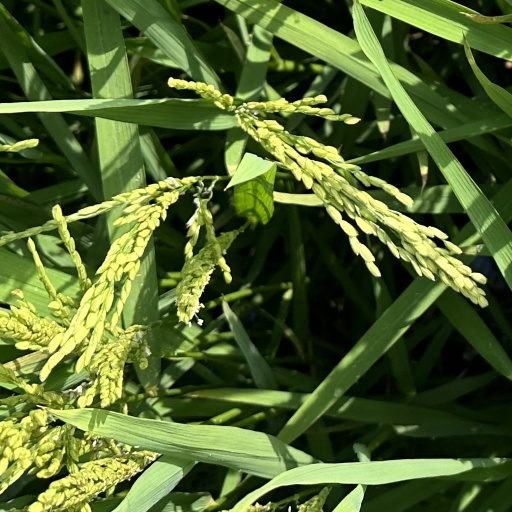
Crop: rice